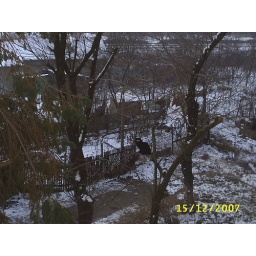
black cat in the tree